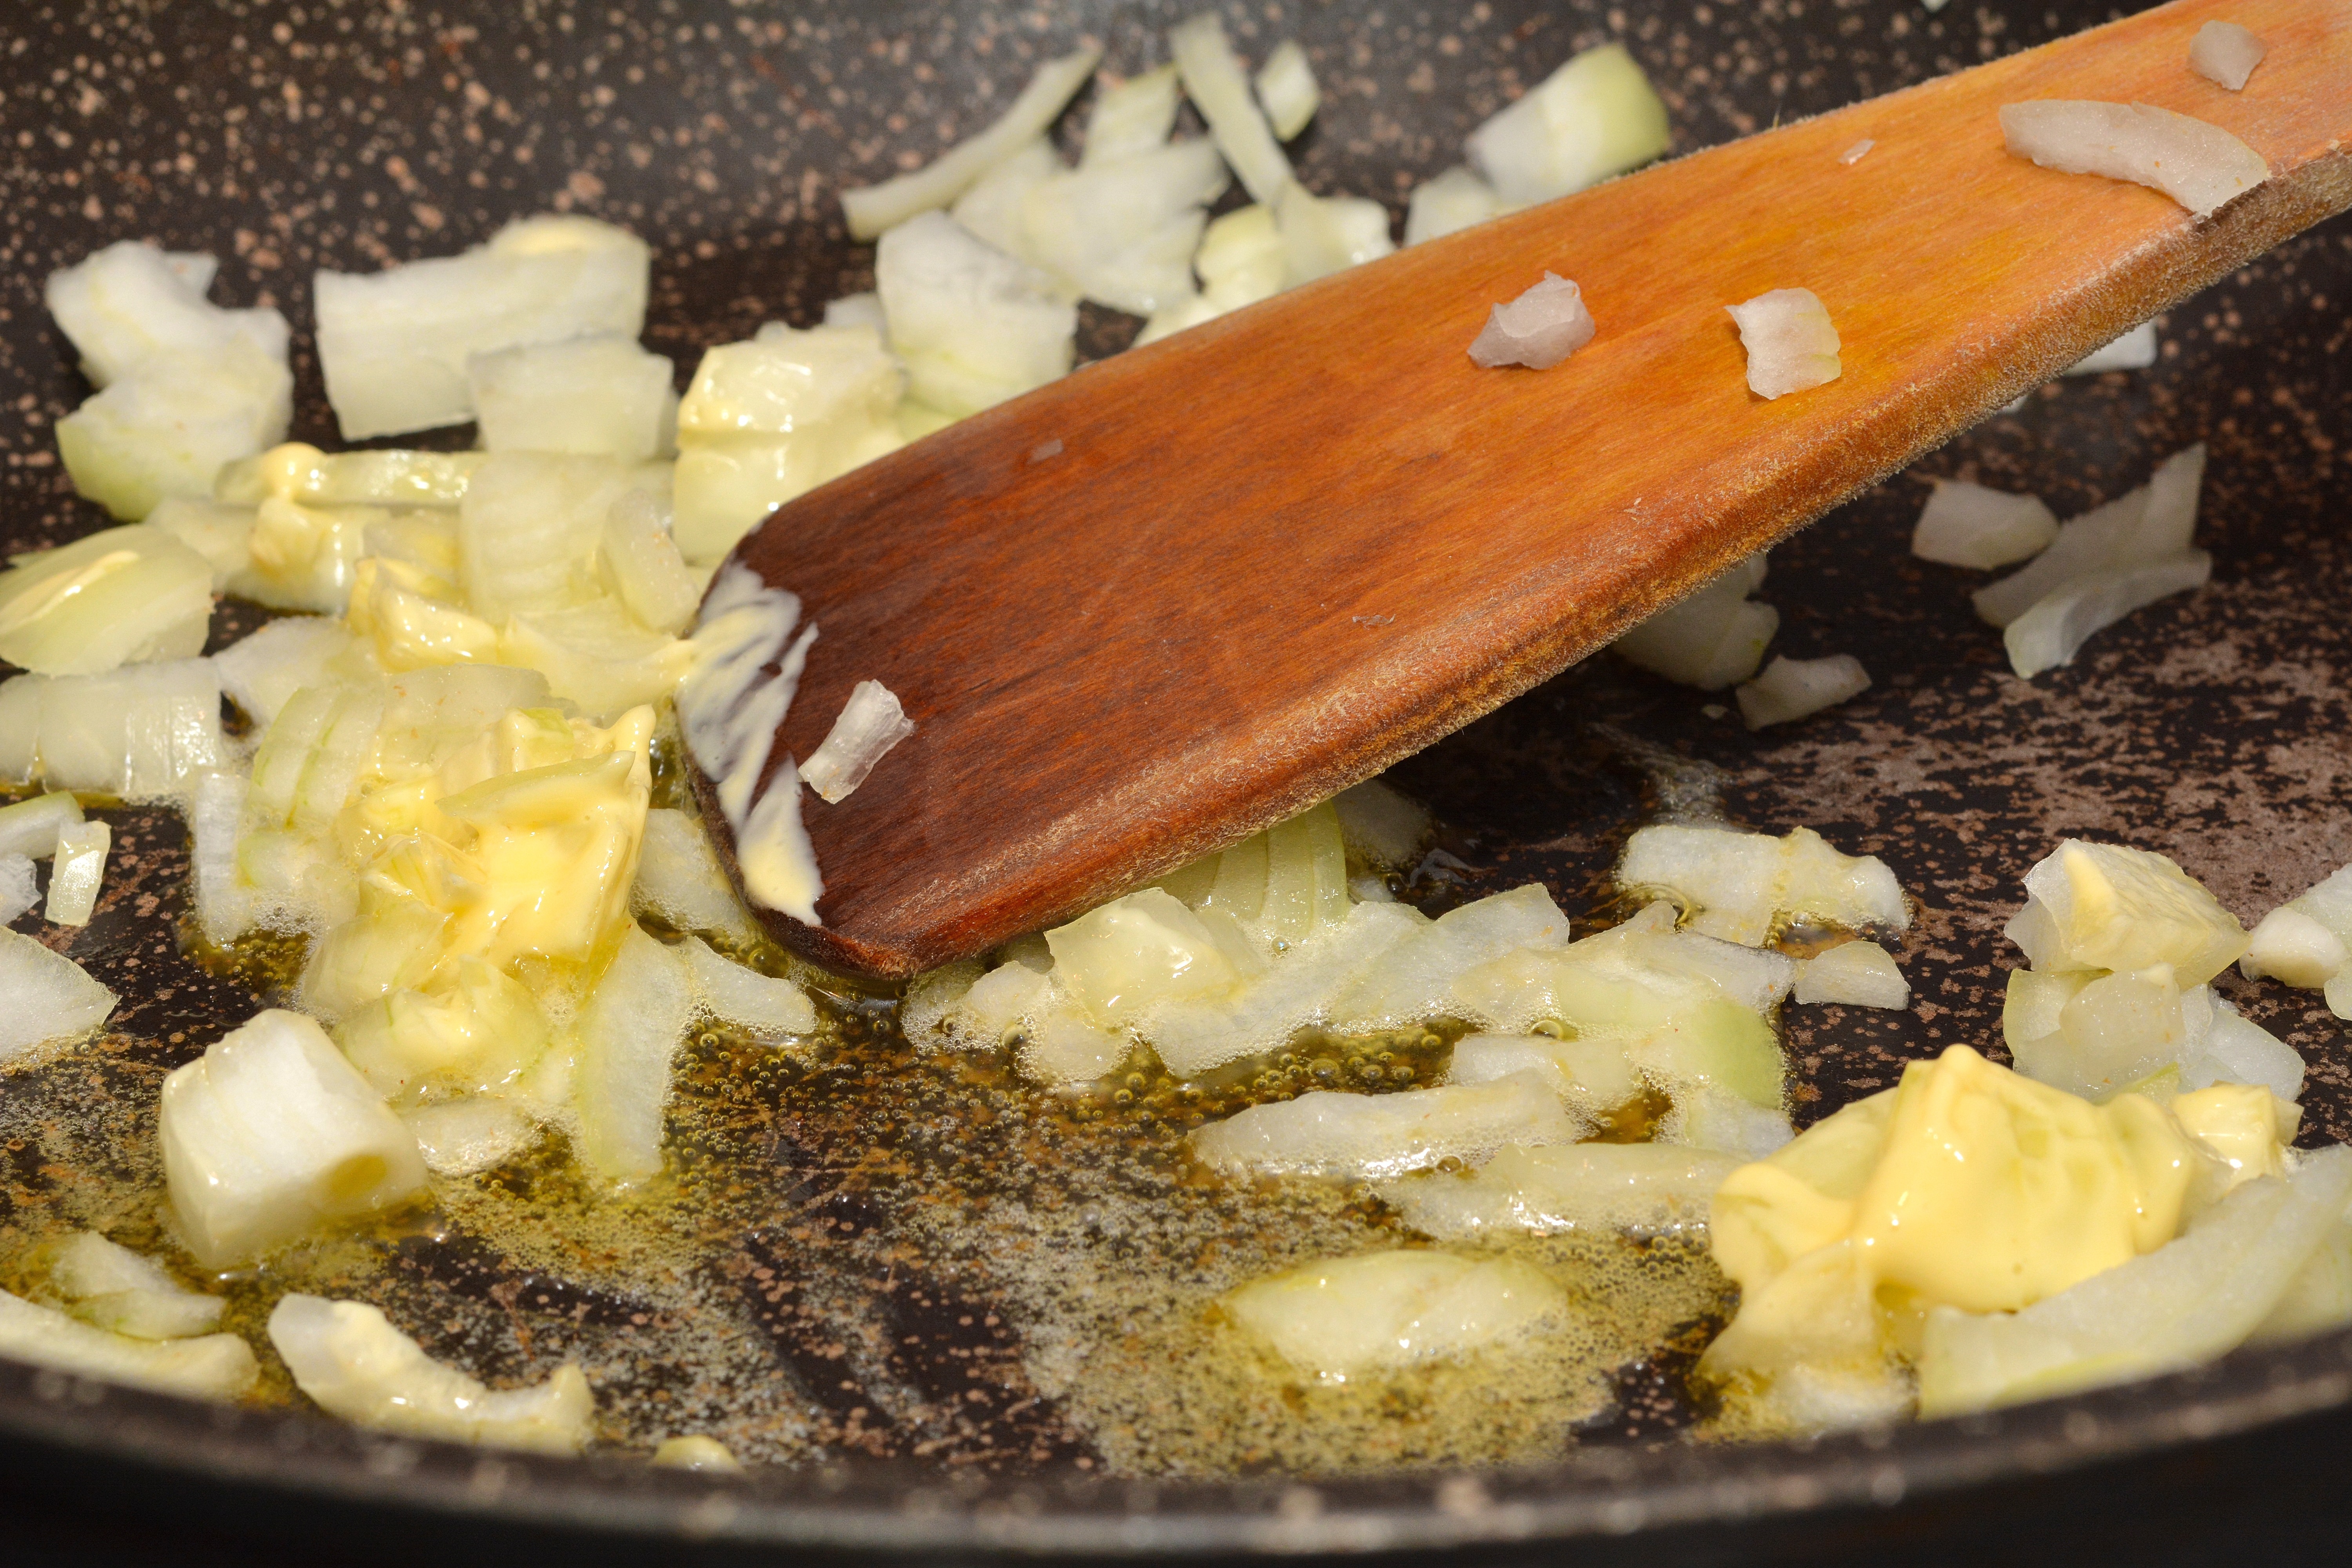
roast, dish, meal, food, produce, vegetable, breakfast, cuisine, onion, cook, cut, butter, flowering plant, land plant